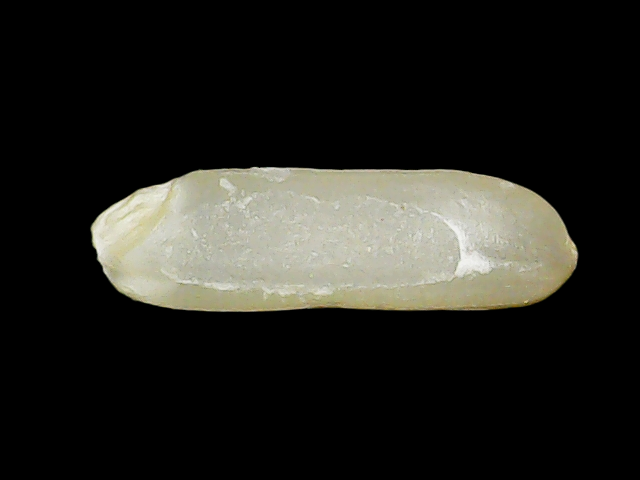
Rice variety: Binadhan14